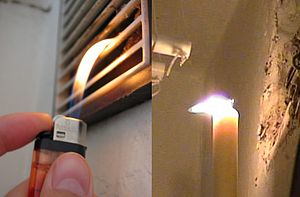
Ventilation
Effekt af kraftig ventilation
Ventilation er flytning af luft udefra en bygning til indenfor. Flytning af luft mellem indendørs rum, kaldes luftoverførsel.